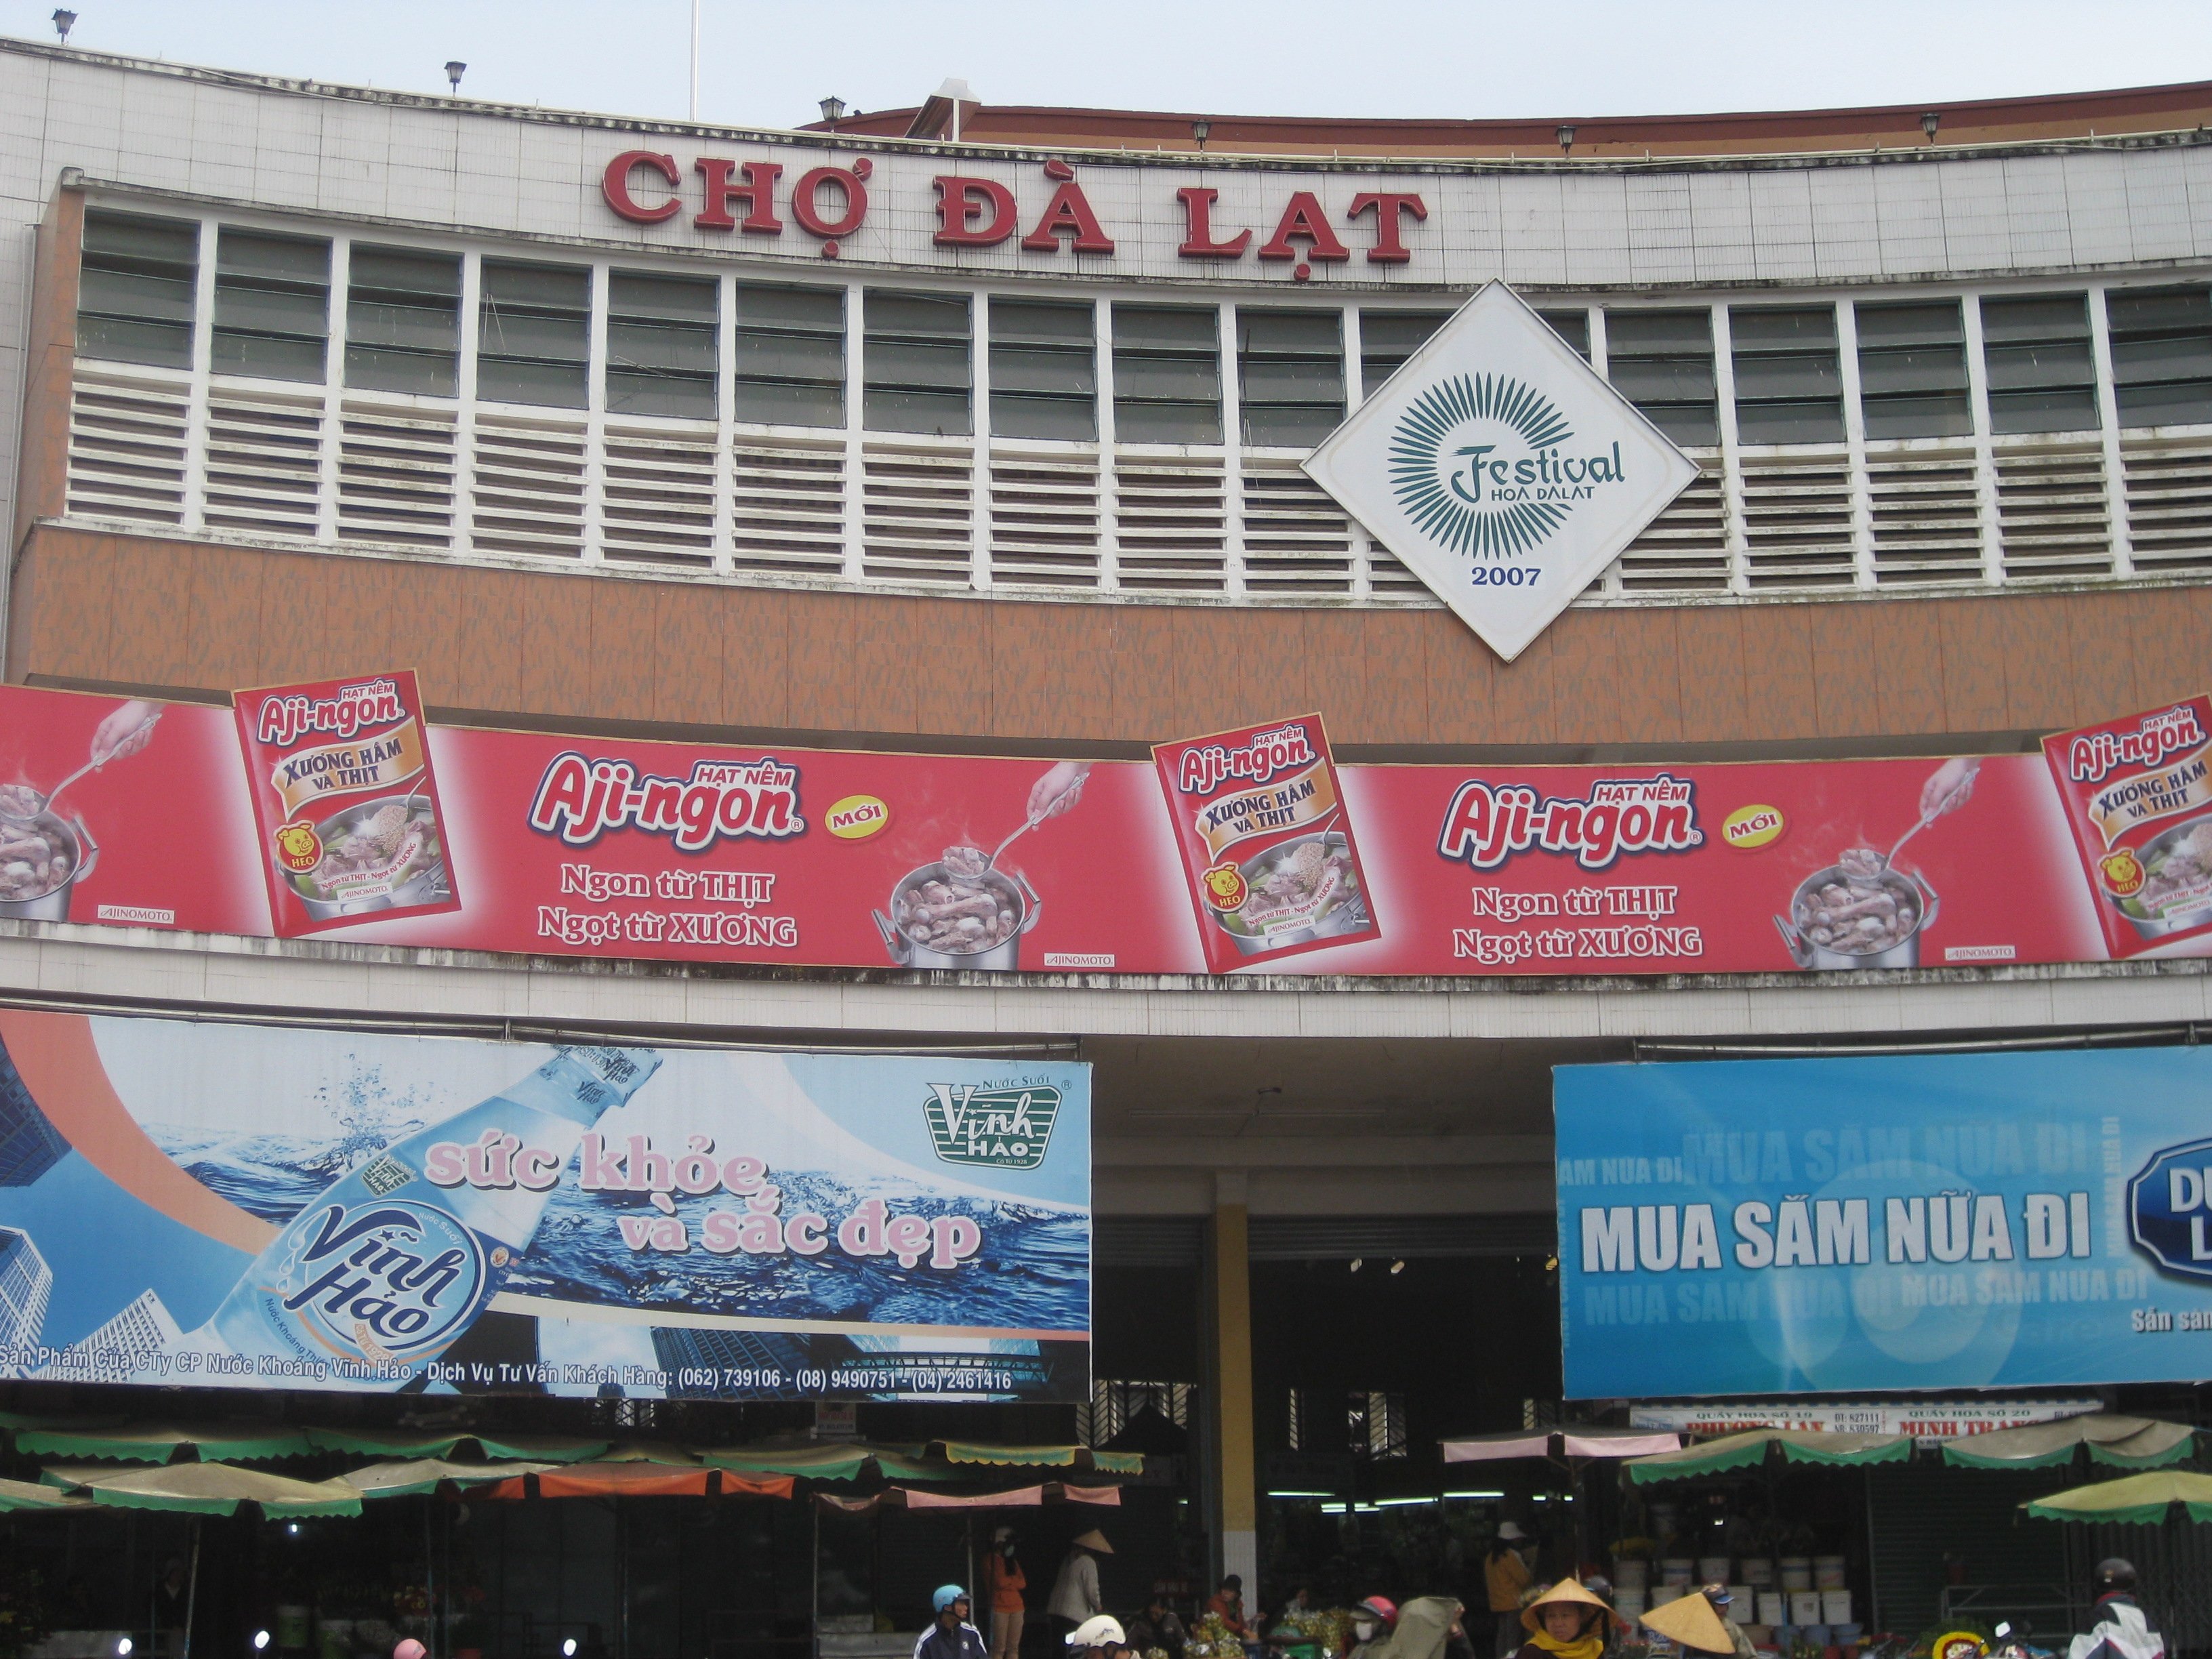
user: text: Chữ 'CHỢ ĐÀ LẠT' có màu gì?
assistant: text: Màu đỏ

user: text: Có bao nhiêu bảng quảng cáo Aji-ngon chính được treo ngang ở giữa ảnh?
assistant: text: Bốn

user: text: Tòa nhà trong ảnh là khu chợ nào?
assistant: text: Chợ Đà Lạt

user: text: Bảng hiệu hình kim cương quảng bá cho sự kiện nào?
assistant: text: Lễ hội Hoa Đà Lạt

user: text: Năm nào Lễ hội Hoa Đà Lạt được đề cập trên bảng hiệu, và loại sản phẩm nào của Aji-ngon được quảng cáo trên banner màu đỏ?
assistant: text: Năm 2007; Hạt nêm Aji-ngon Xương Hầm và Thịt